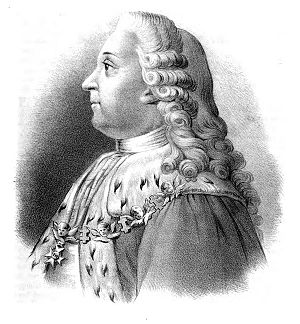
Carl Fredrik Scheffer
Carl Fredrik Scheffer var en svensk greve, diplomat, riksråd, serafimerridder, kommandør af Nordstjerneordenen, medlem af Svenska Akademien, politiker, forfatter og oversætter.